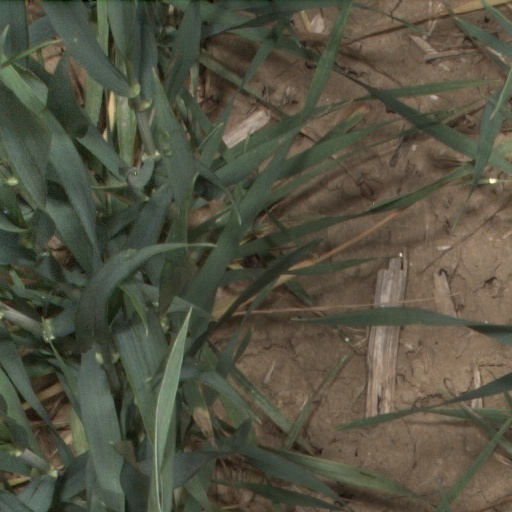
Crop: wheat